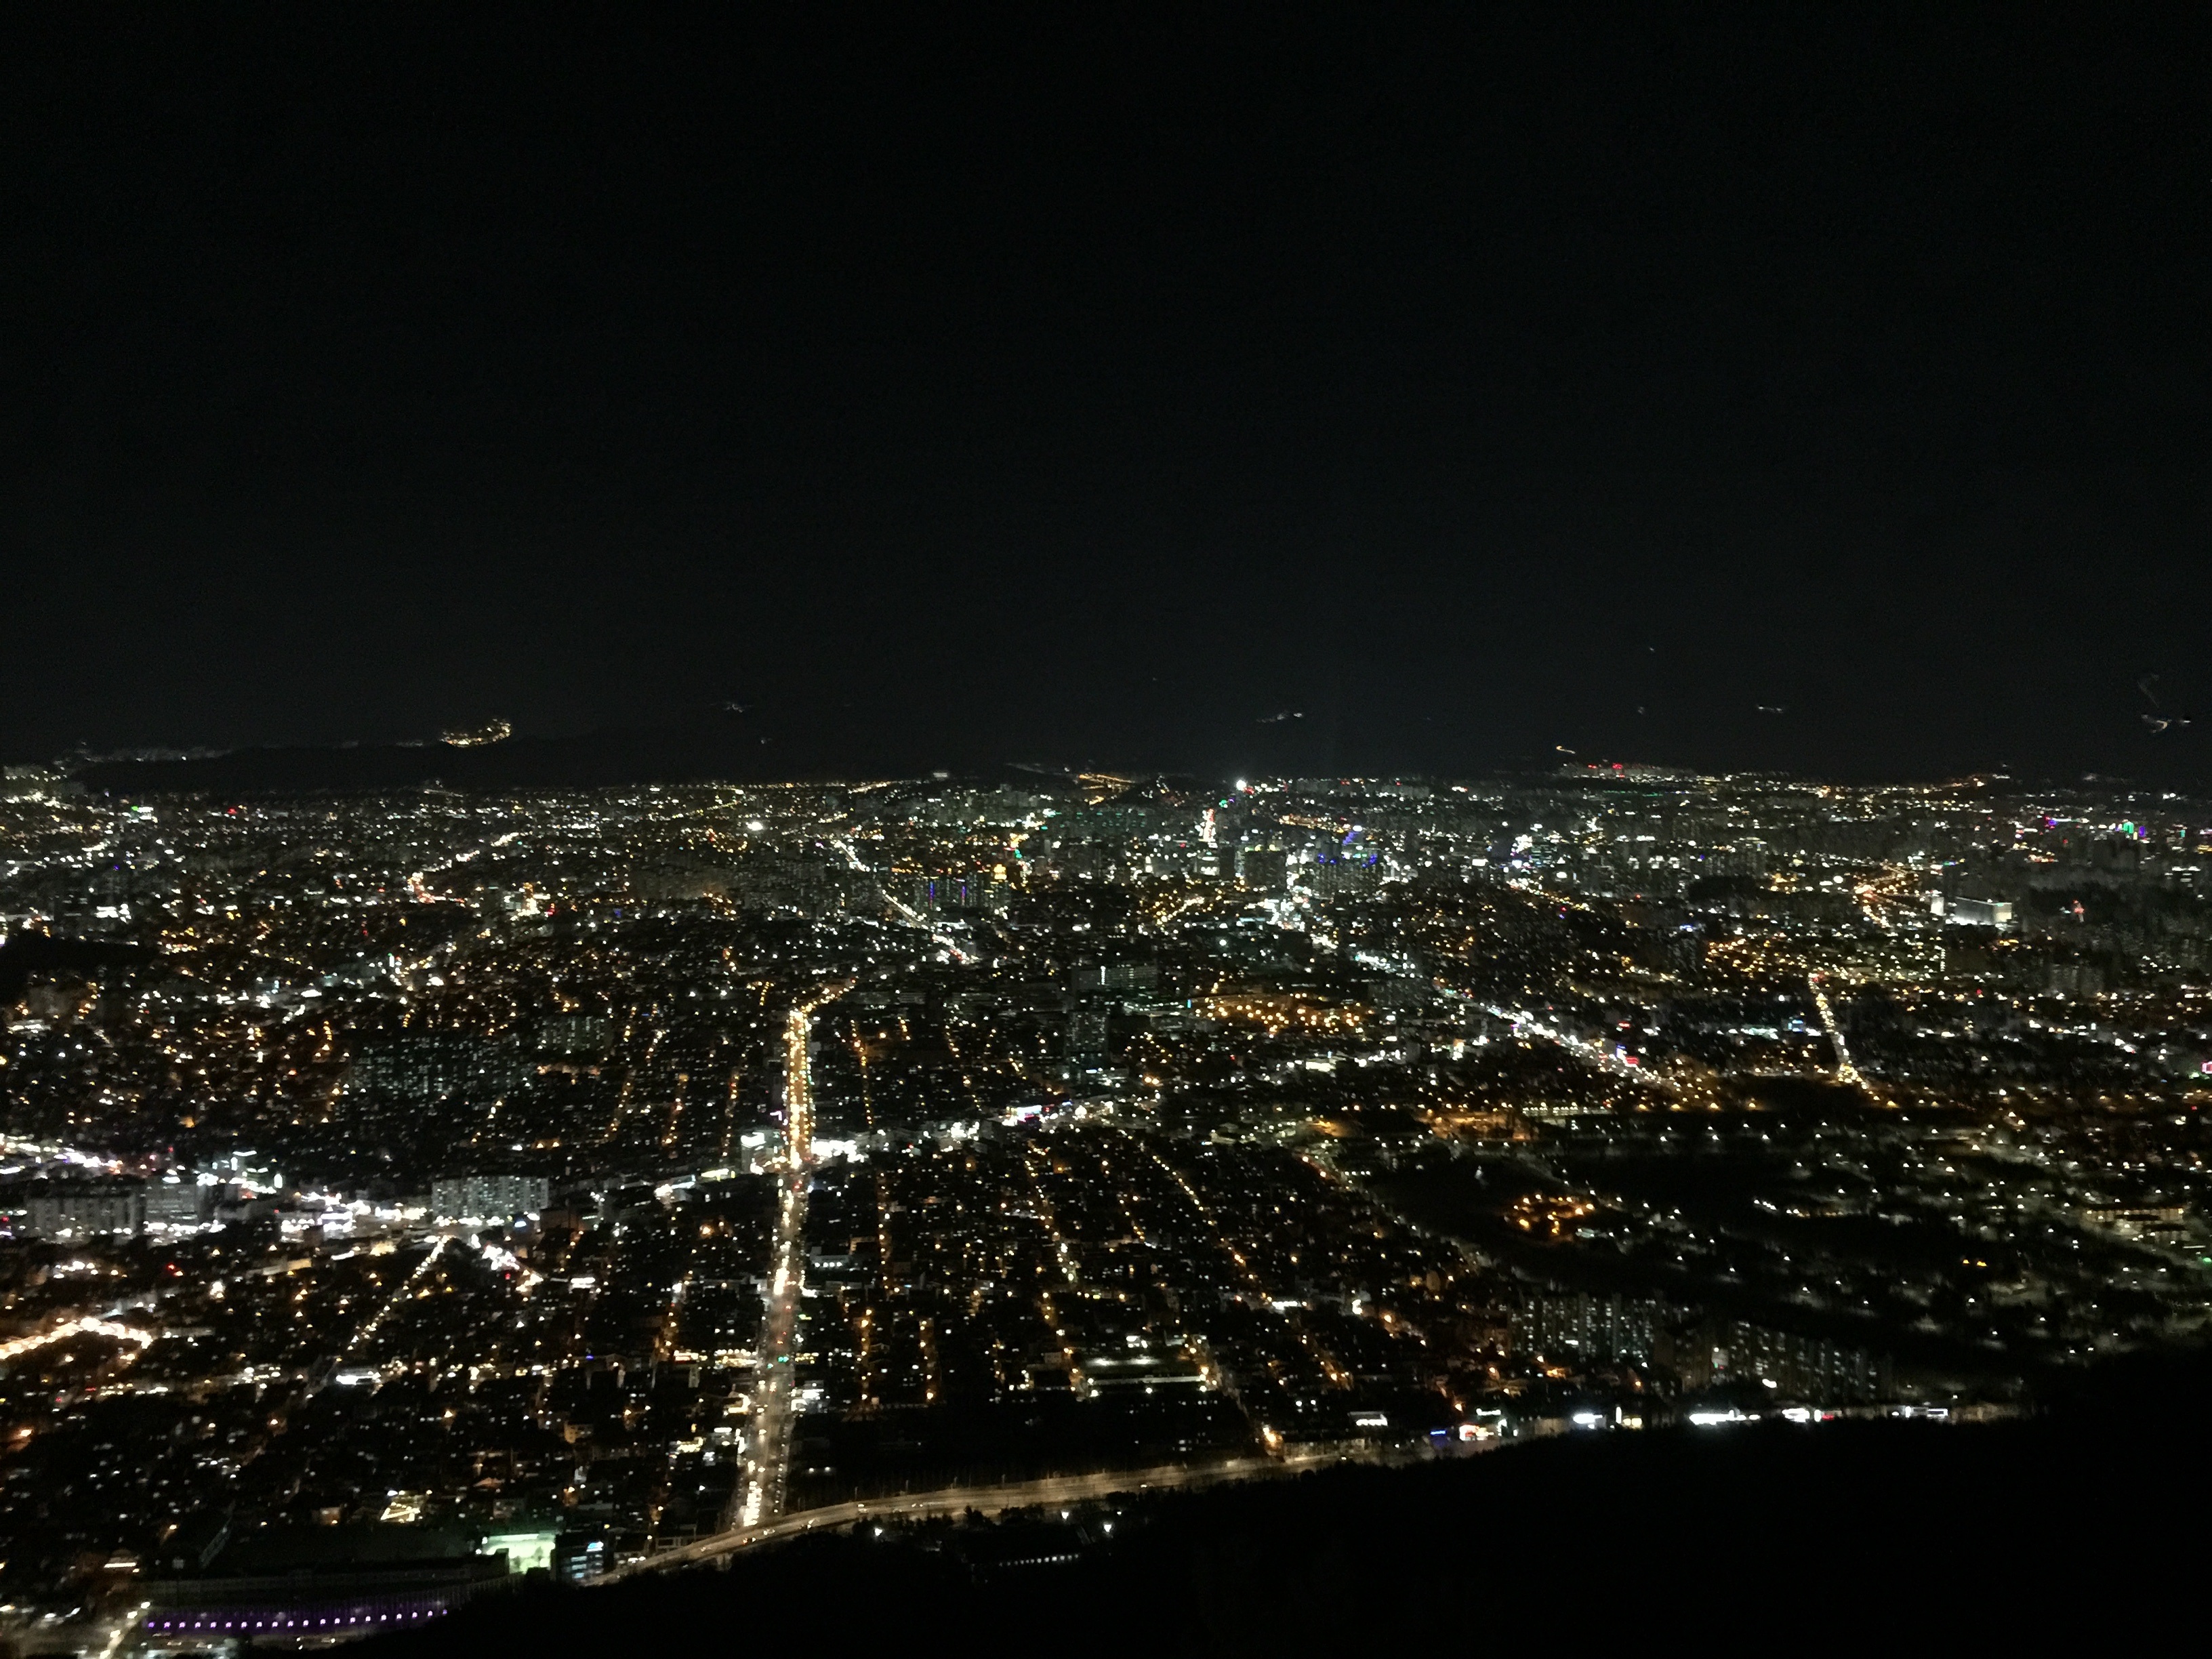
horizon, light, sky, skyline, night, city, skyscraper, cityscape, dusk, evening, reflection, darkness, aerial photography, human settlement, atmosphere of earth